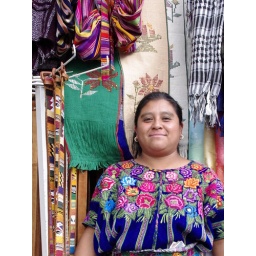
Guatemala 09, Lady selling clothing in a large open air market